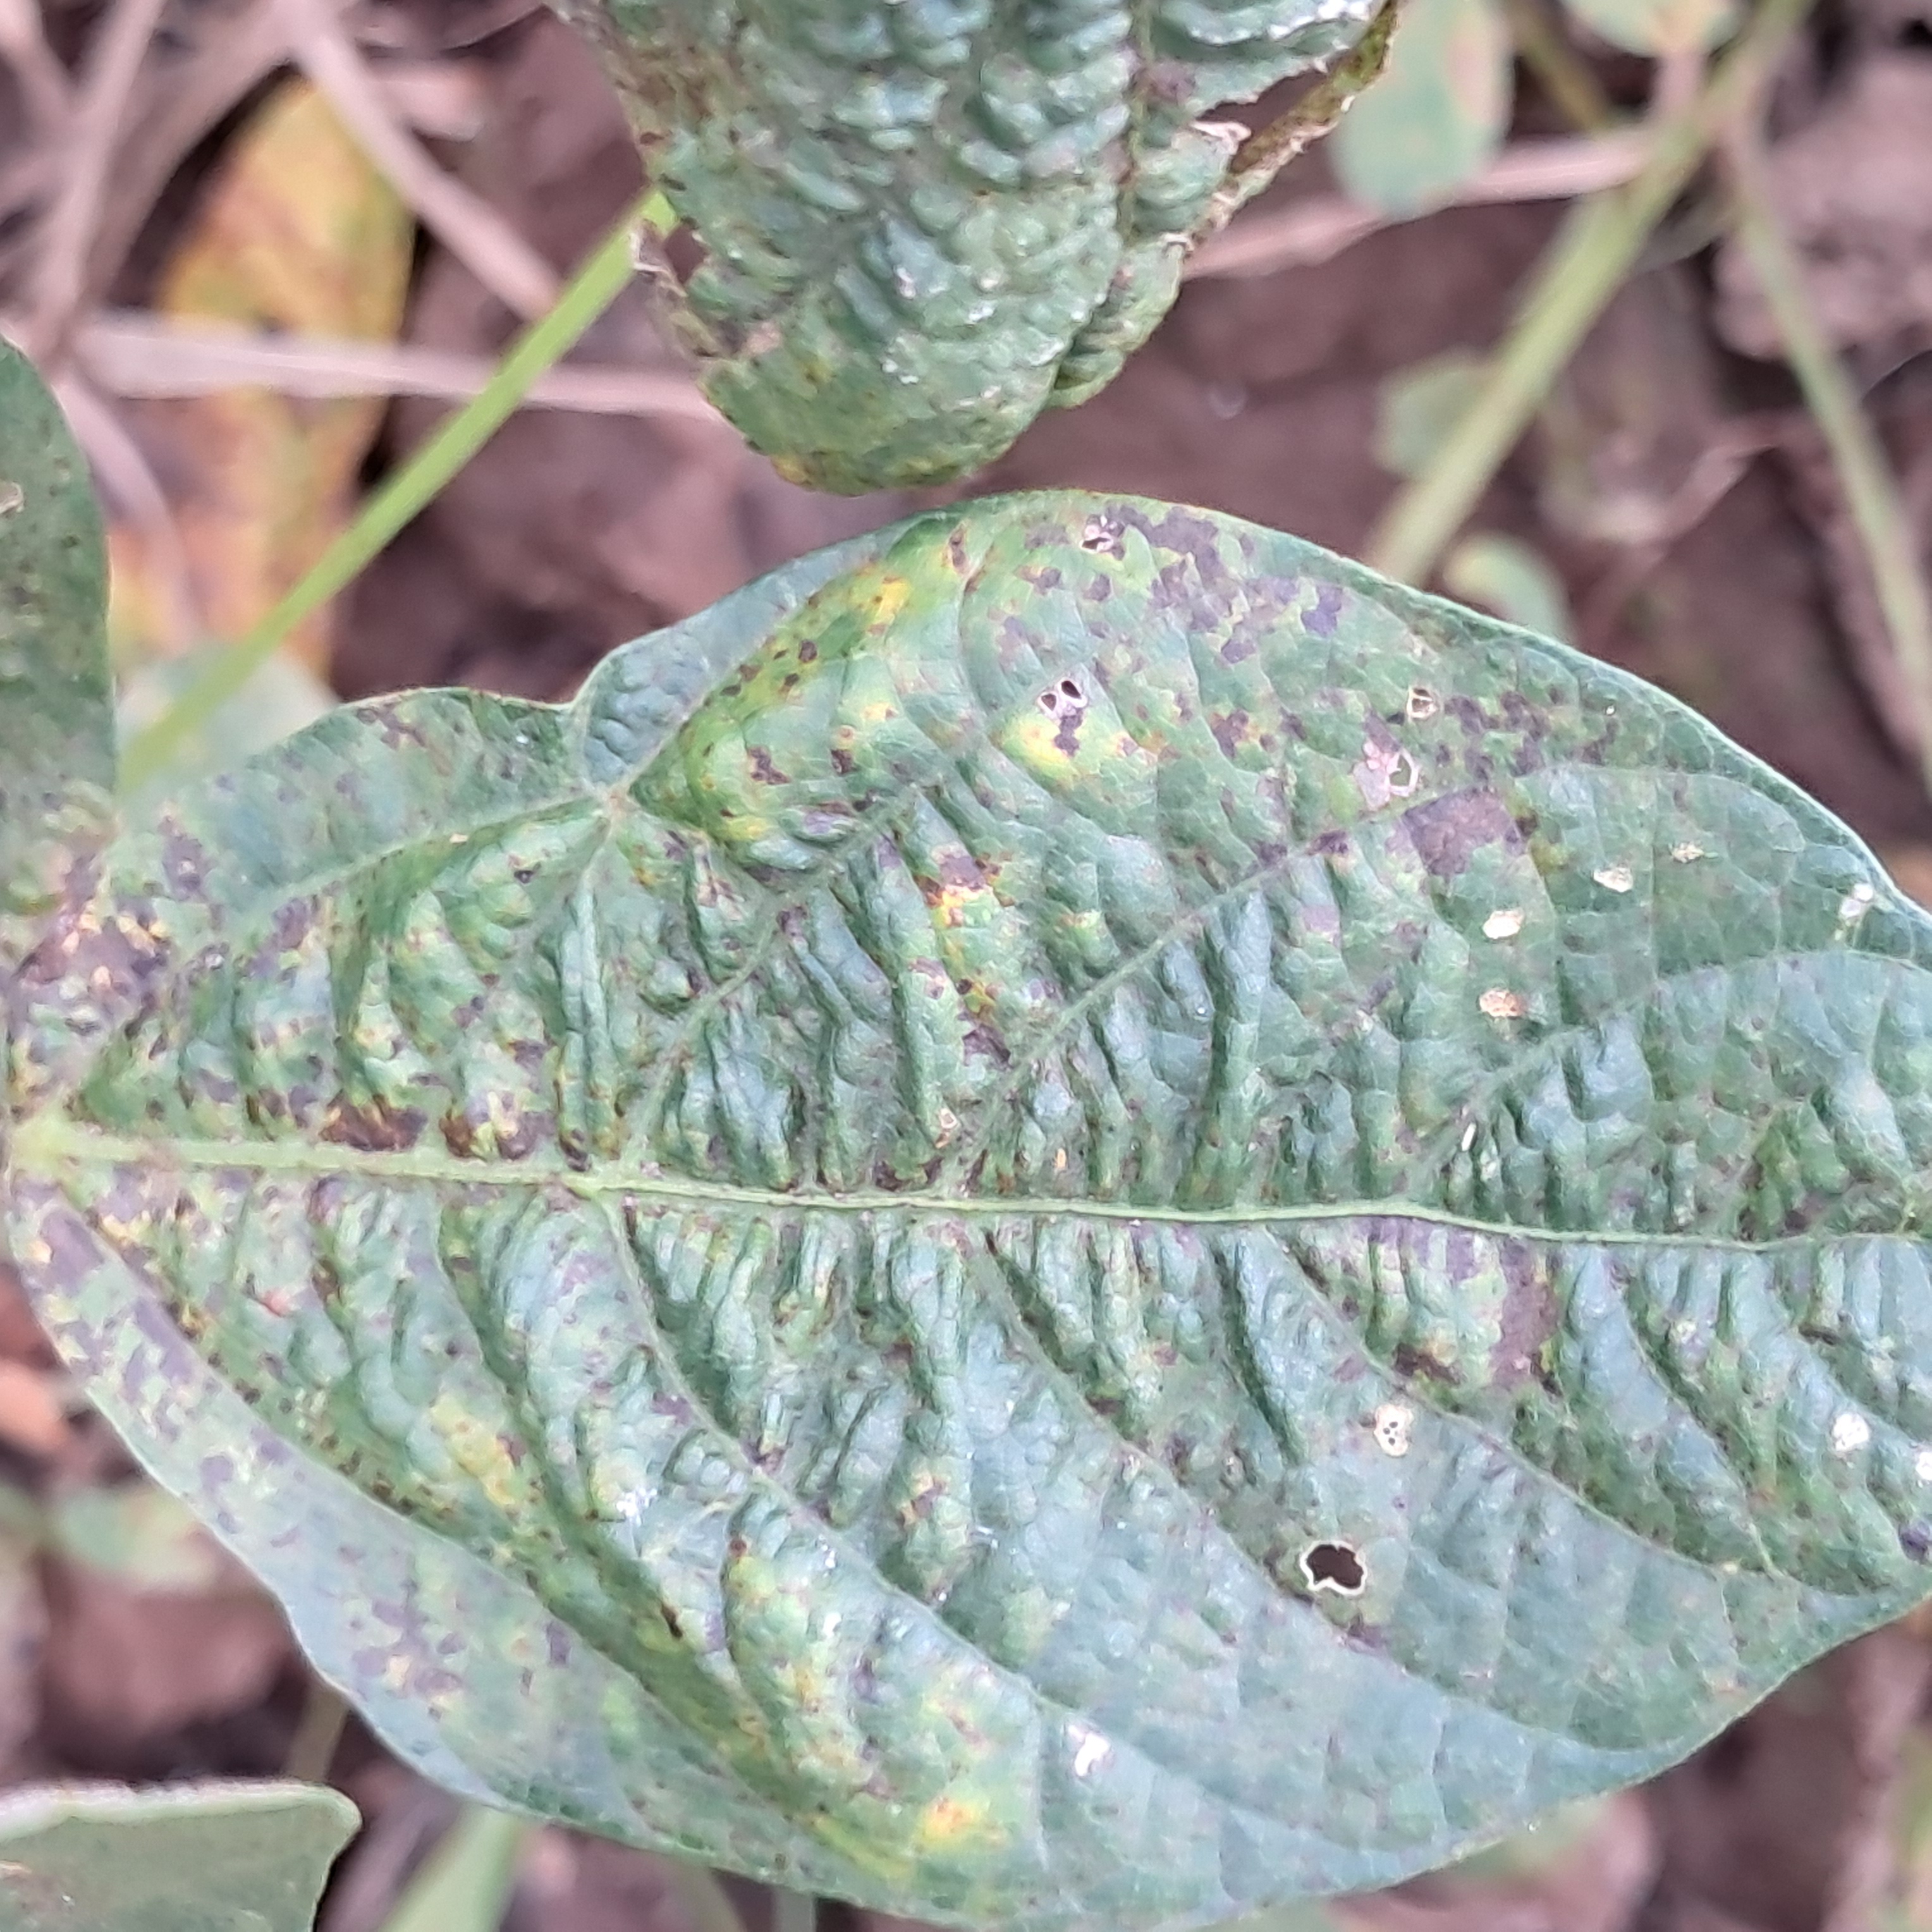
Label: Mosaic